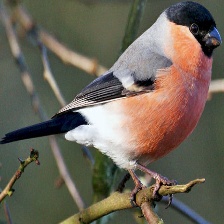
Species: EURASIAN BULLFINCH
Scientific name: PYRRHULA PYRRHULA